Pioneers Escarpment

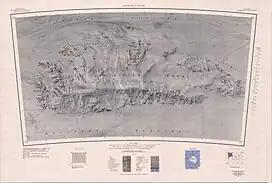
Shackleton Range. Pioneers Escarpment is in the northeast (top right)

Pioneers Escarpment is a mostly snow-covered north-facing escarpment in Antarctica, interrupted by occasional bluffs and spurs, between Slessor Glacier on the north and Shotton Snowfield on the south, in the Shackleton Range.